Aureliu Manea

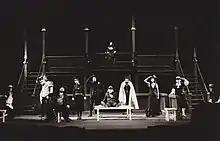
Twelfth Night, directed by Aureliu Manea, Cluj National Theatre, 1975

In 1975, Manea's production of "Twelfth Night", which he conceived in the manner of what he called a "philosophical variety show", staged at the Cluj National Theatre, with sets by Paul Salzberger, drew standing ovations. The following year, his"Macbeth", staged at the Ploiești Theatre in 1976, drew on Japanese Kabuki theatre, with a stark set that evoked a desolate, snowy landscape, dominated by a wooden throne symbolising Macbeth's barbarous, brutal power, "adorned with furs and animal heads, which were trophies of earlier conquests and omens of the death that was to come." A contemporary reviewer saw the production as a "cosmic" clash "between Good and Evil, between Life and Death, between order and chaos, or between nature and the human being as a representative of social convulsion."